Wiener Singverein

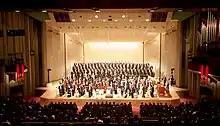
Gewandhausorchester, Wiener Singverein, Herbert Blomstedt, NHK-Hall Tokio 2017

To celebrate the centenary of the first performance Mahler’s "Symphony Nr. 8 (Symphony of a Thousand)", in which the Singverein took part in September 1910, the choir, along with the Philharmonic Choir Munich and the Tölzer Boys’ Choir, was invited to the Gasteig Philharmonie to give two performances under the direction of Christian Thielemann in October 2010.